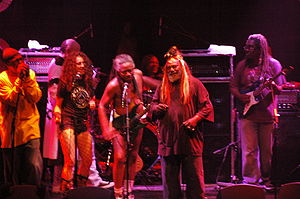
Navne i Rock and Roll Hall of Fame / Udøvende kunstnere
Navne i Rock and Roll Hall of Fame er en oversigt over de navne, der er optaget i Rock and Roll Hall of Fame i USA. Listen er ikke komplet, se den på Rock and Roll Hall of Fames liste over de optagne navne.